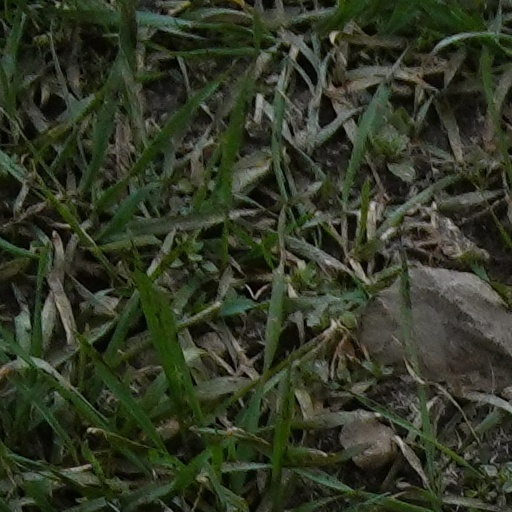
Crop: wheat